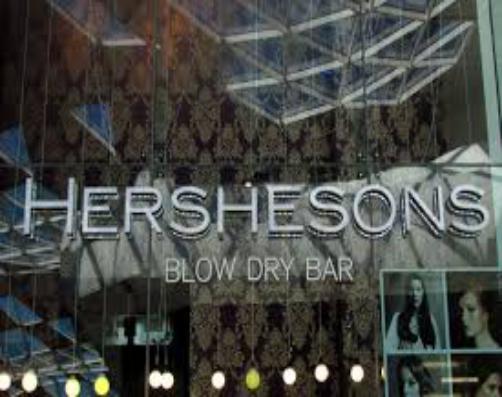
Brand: hershesons
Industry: Necessities